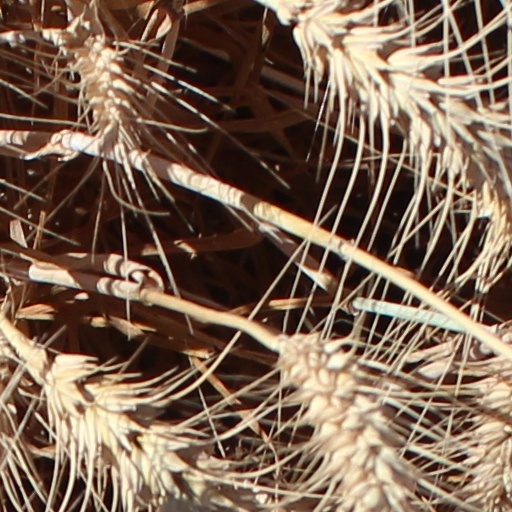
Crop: wheat